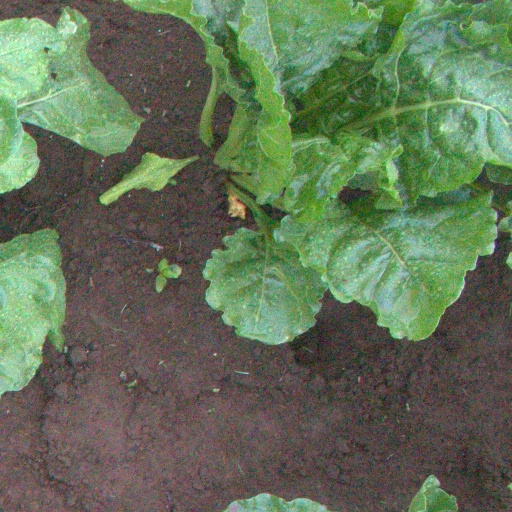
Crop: sugar beet